List of rail accidents (1920–1929)

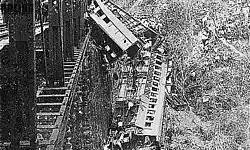
El Virilla train accident

March 14 – "Costa Rica" – El Virilla train accident: A train fell off a bridge over the Río Virilla between Heredia and Tibás, resulting in 248 deaths and 93 wounded.